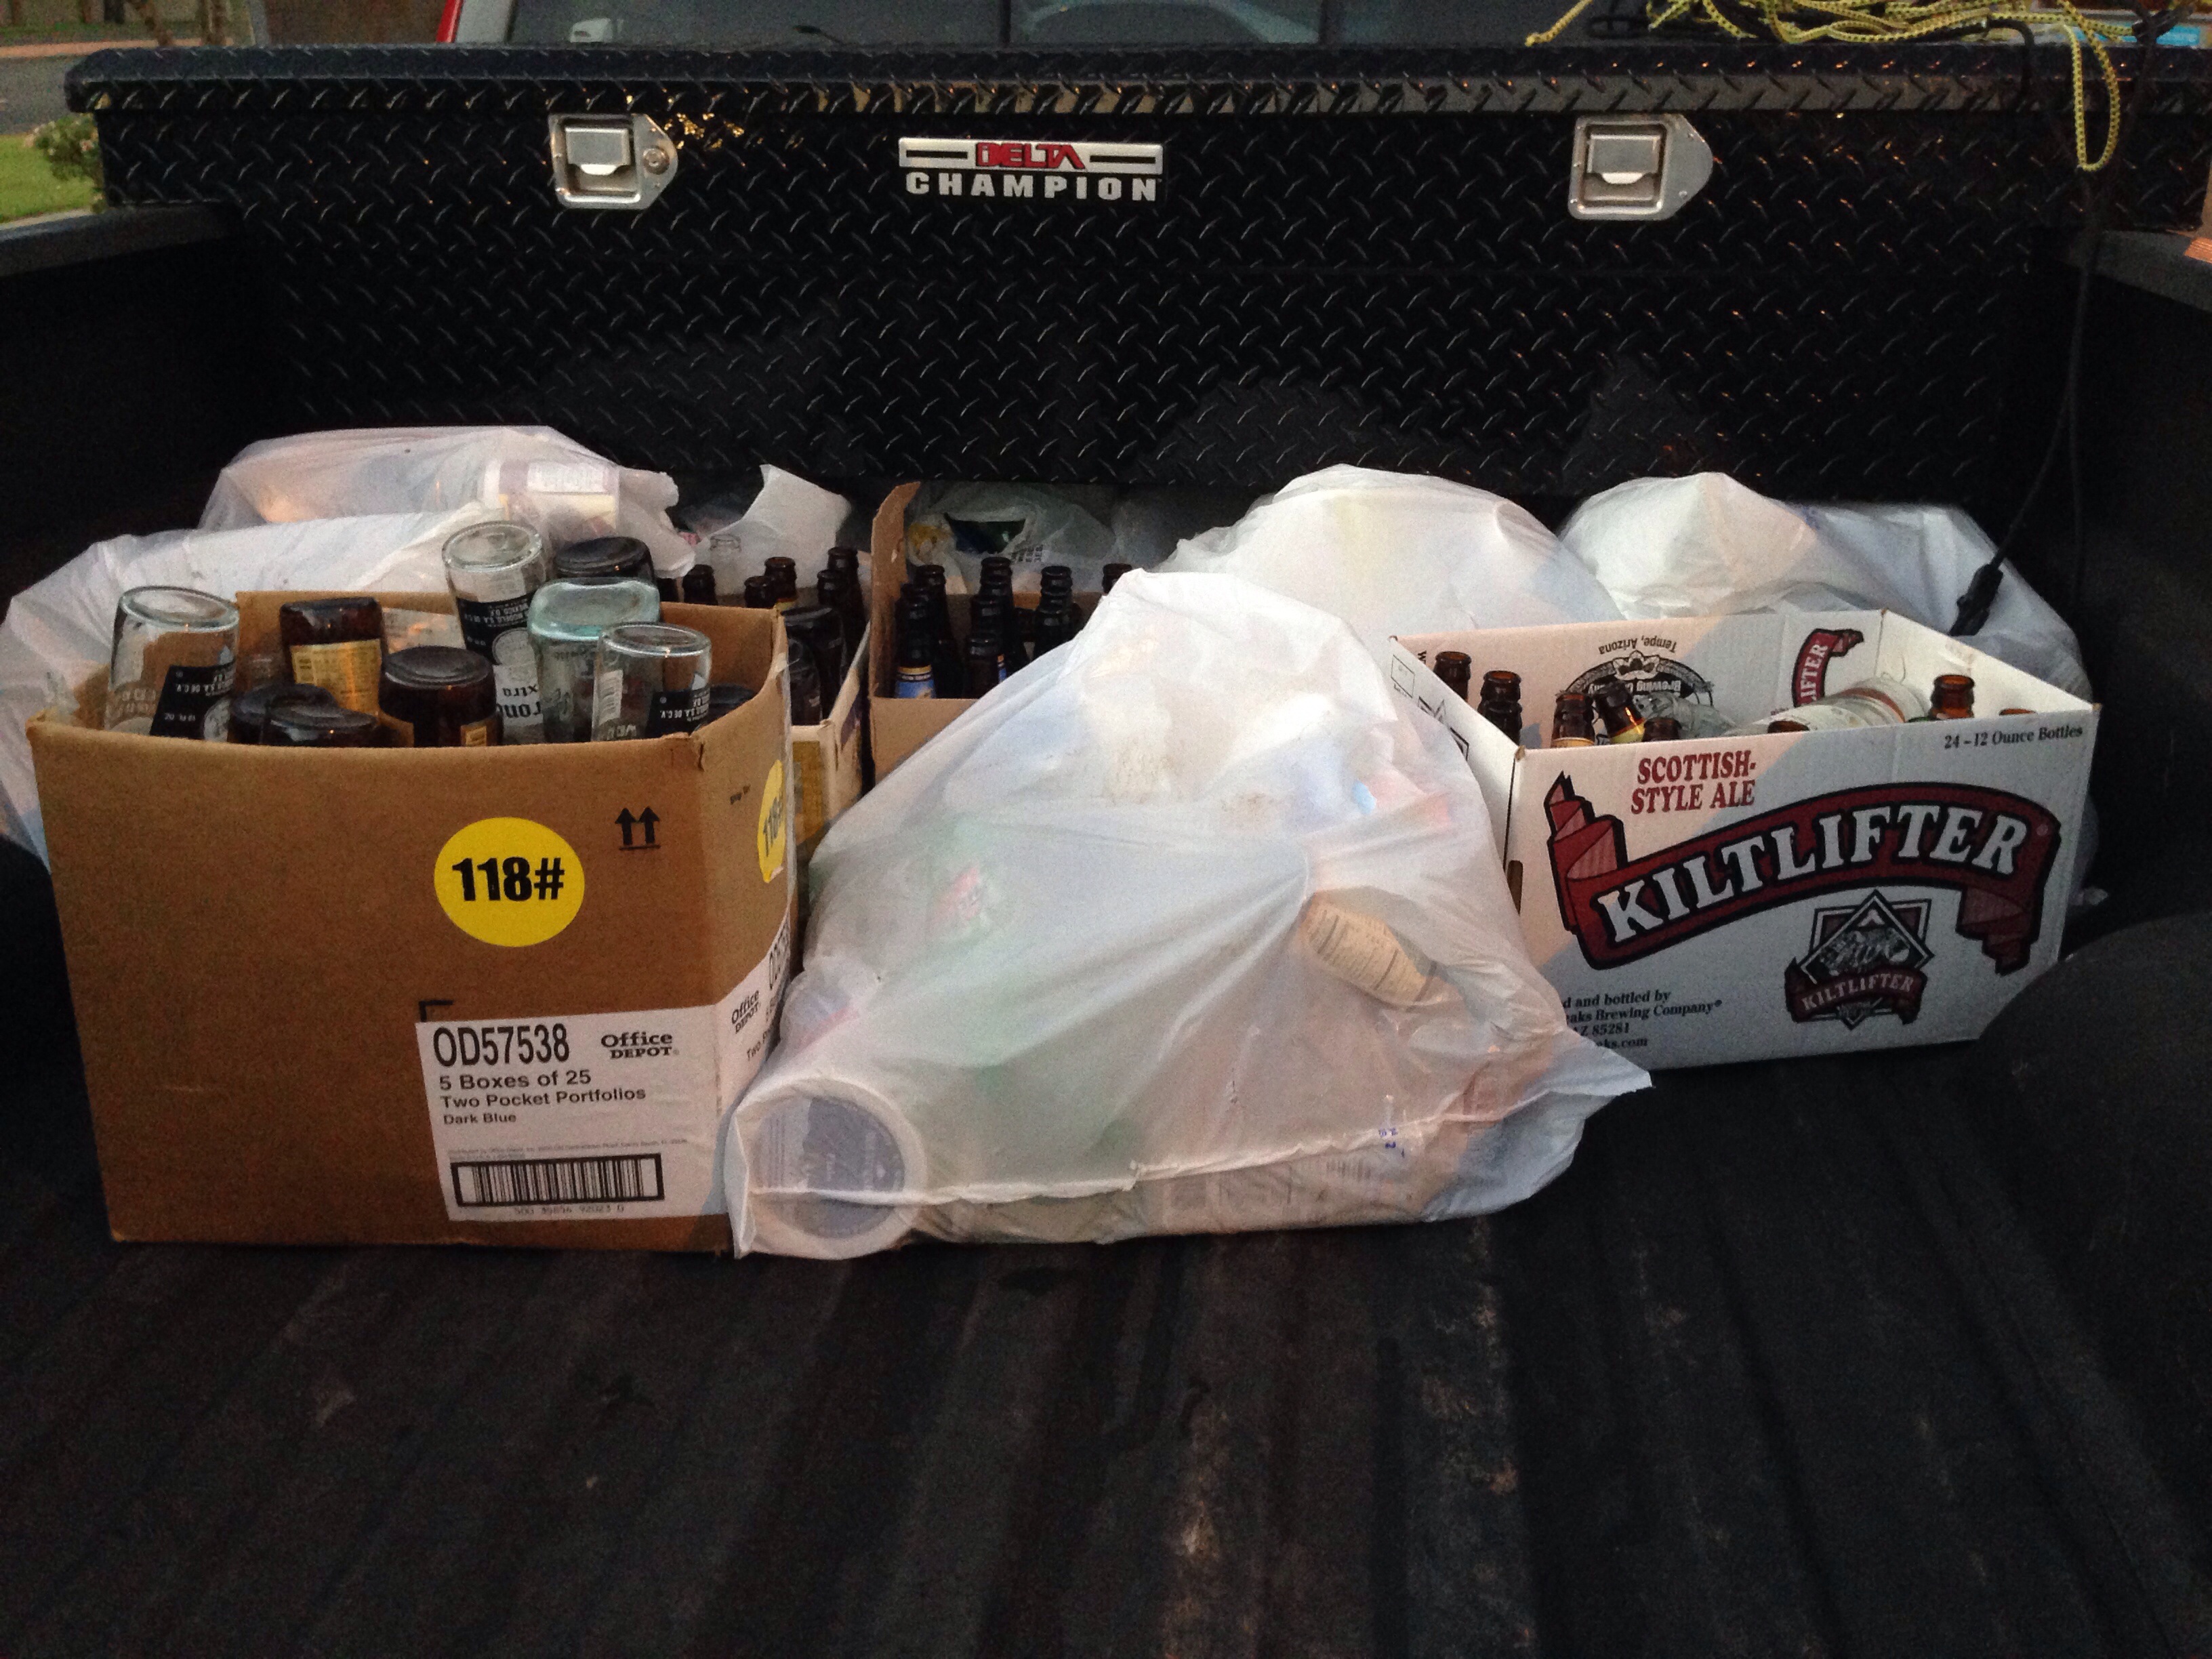
car, plastic, food, vehicle, product, uploadedbyflickrmobile, automotive exterior